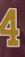
Number: 4